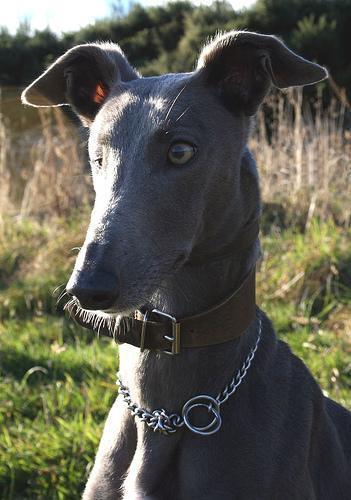
whippet